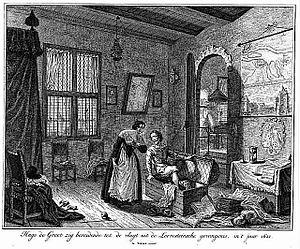
Hugo de Groot prenant place dans le fameux coffre à livres qui lui permit de s'évader de la prison de Loevestein.